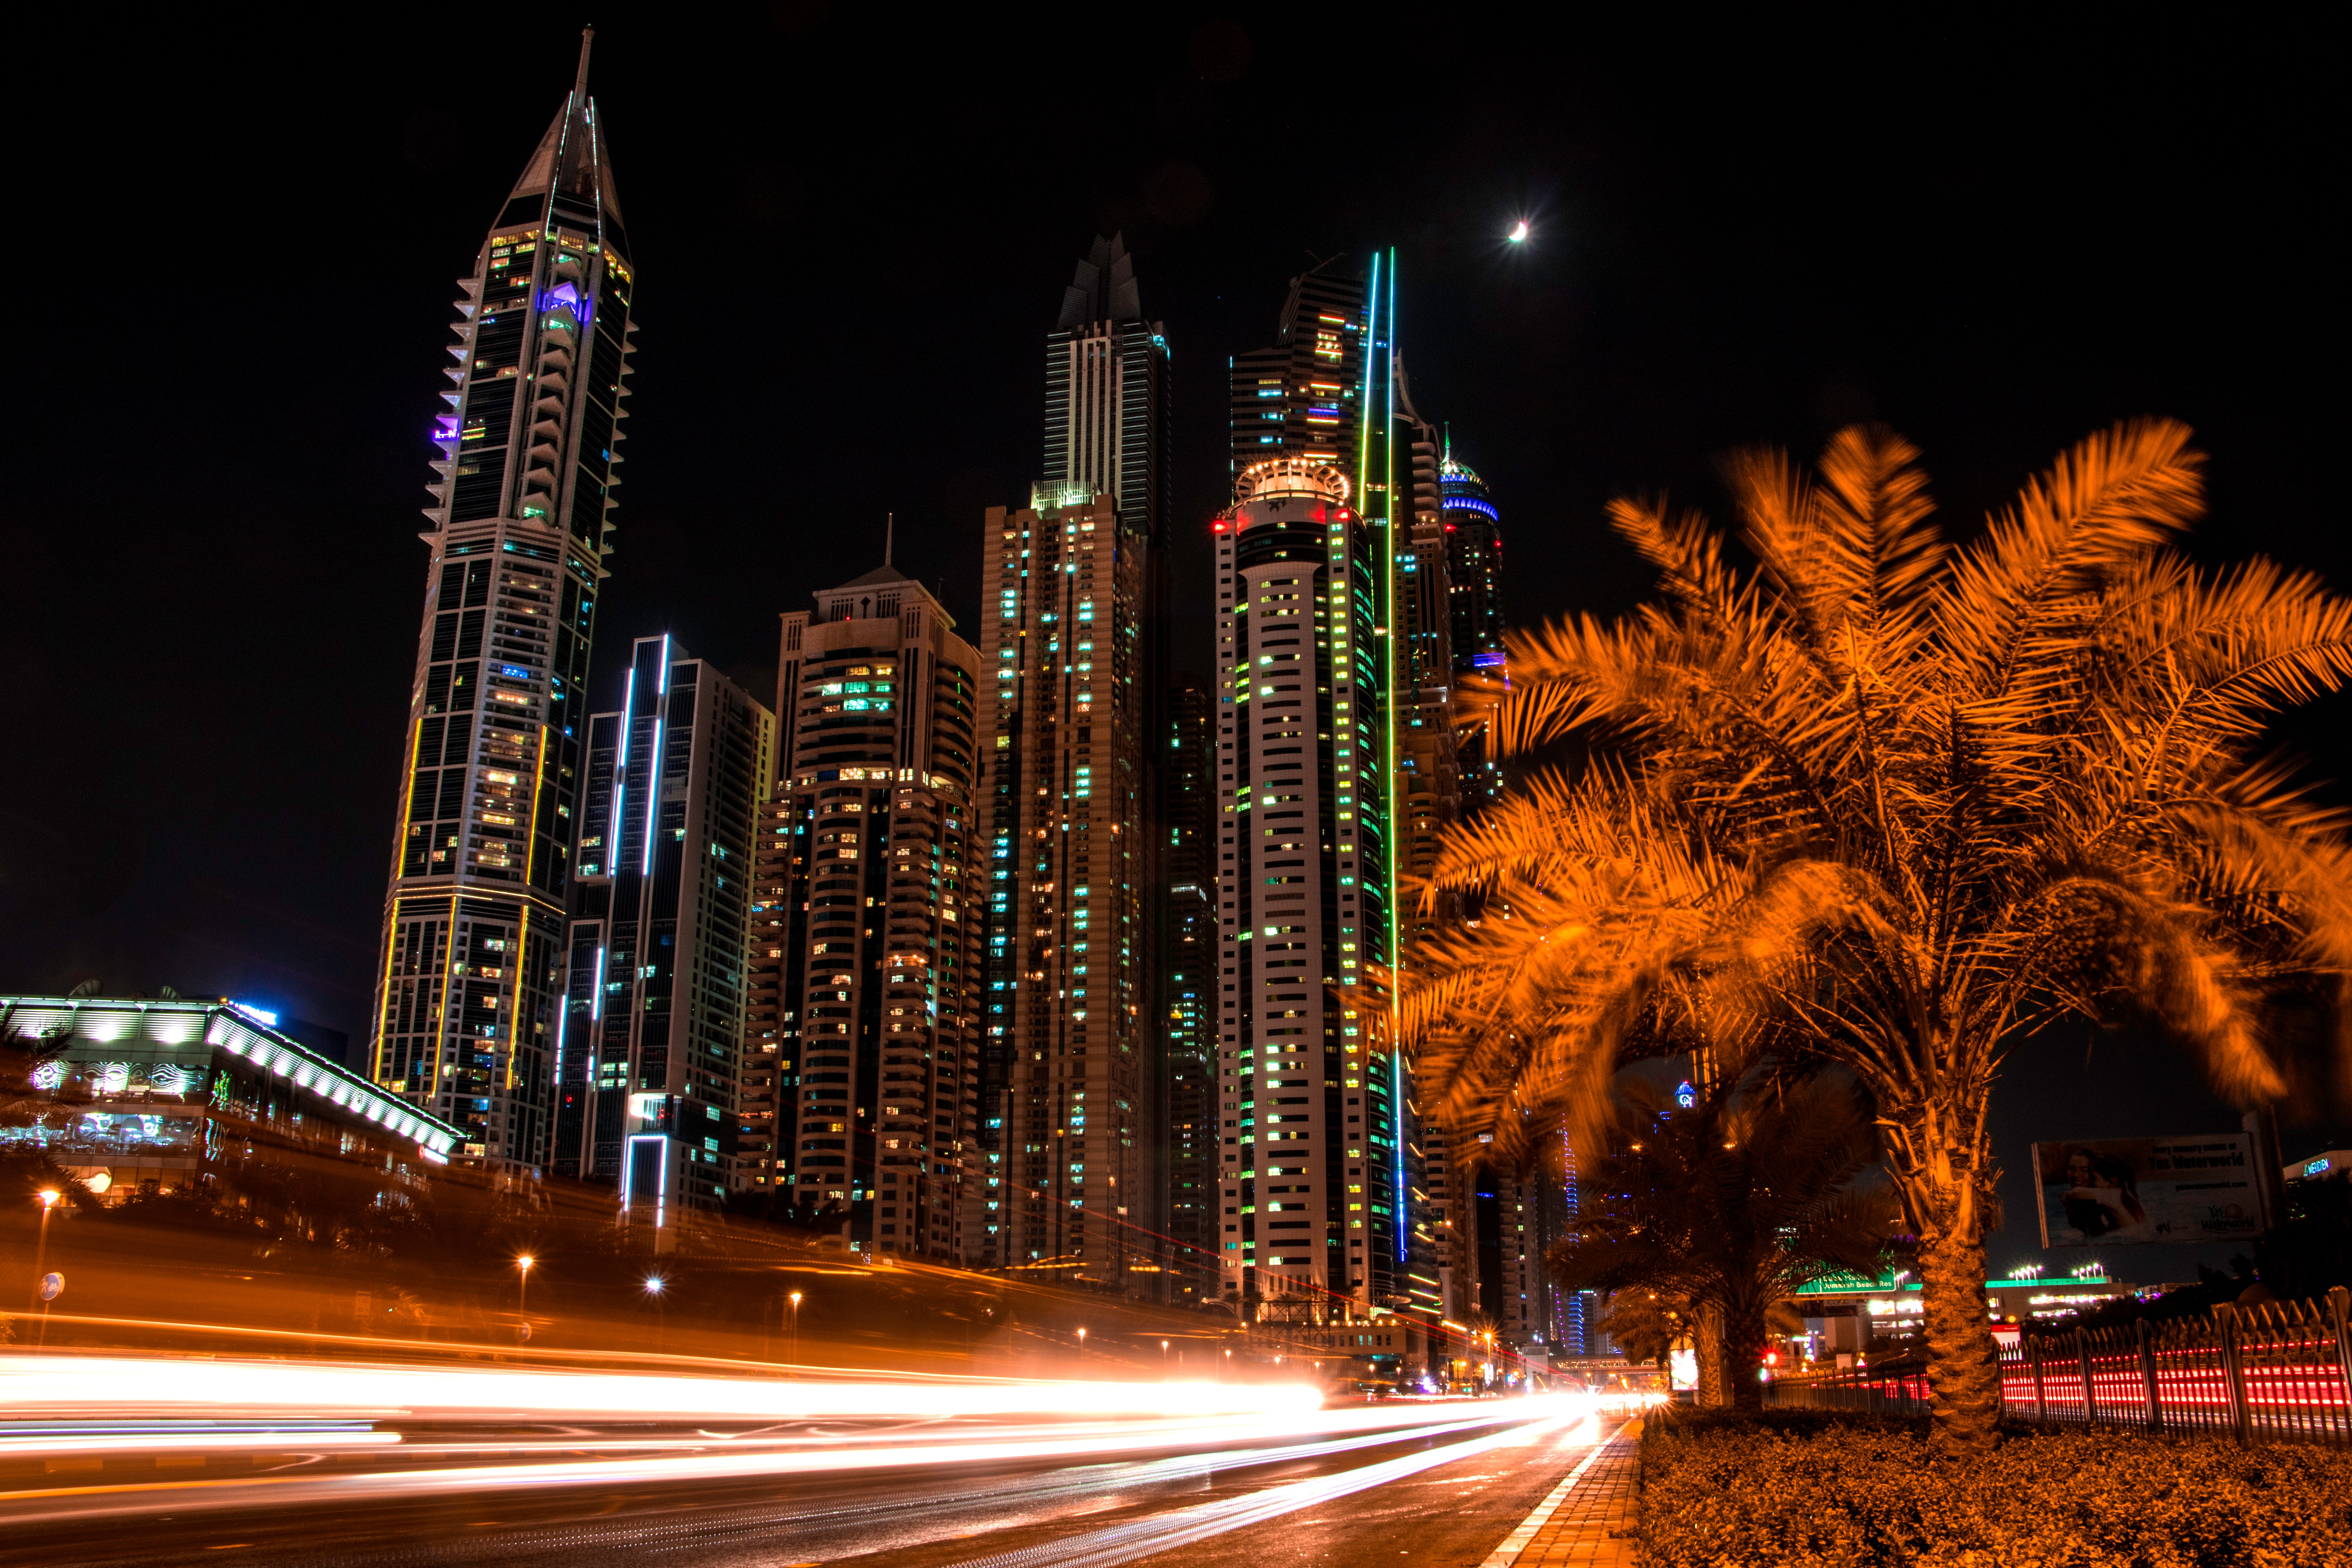
metropolitan area, cityscape, city, night, metropolis, urban area, landmark, skyscraper, skyline, human settlement, tower block, light, downtown, sky, tower, architecture, lighting, tree, building, midnight, plant, street light, mixed use, darkness, road, electricity